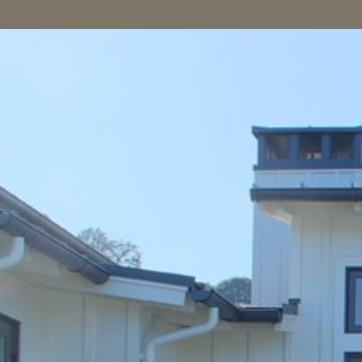
Material: sky